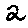
Label: 2